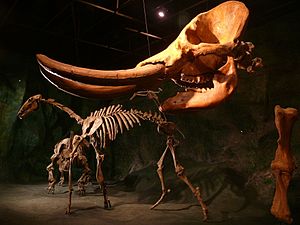
Pontifícia Universidade Católica de Minas Gerais
PUC-MG
Pontifícia Universidade Católica de Minas Gerais er et anset universitet i Belo Horizonte, Minas Gerais, Brasilien. Grundlagt i 1958. I dag har universitetet ca. 63.528 studerende.